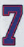
Number: 7